Carl Maston

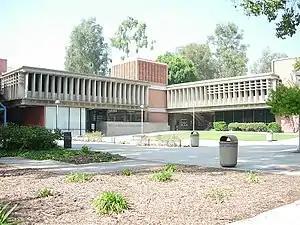
Cal Poly Pomona Building 7

Of his residential work, the Thies Residence, the Hillside House, and the Maston Residence have been recently renovated by Glee creator Ryan Murphy and published. The Cal Poly Pomona College of Environmental Design still stands in almost original condition. The only modification being a seismic retrofit which added several exposed concrete ties around the brick portions of the building. The Los Angeles Conservancy noted "With its exposed concrete, brick, and glass, Maston's design expresses itself in a functional yet aesthetically pleasing place for students to practice their craft."